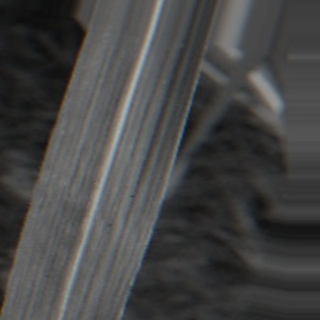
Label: sugarcane_bacterial_blight